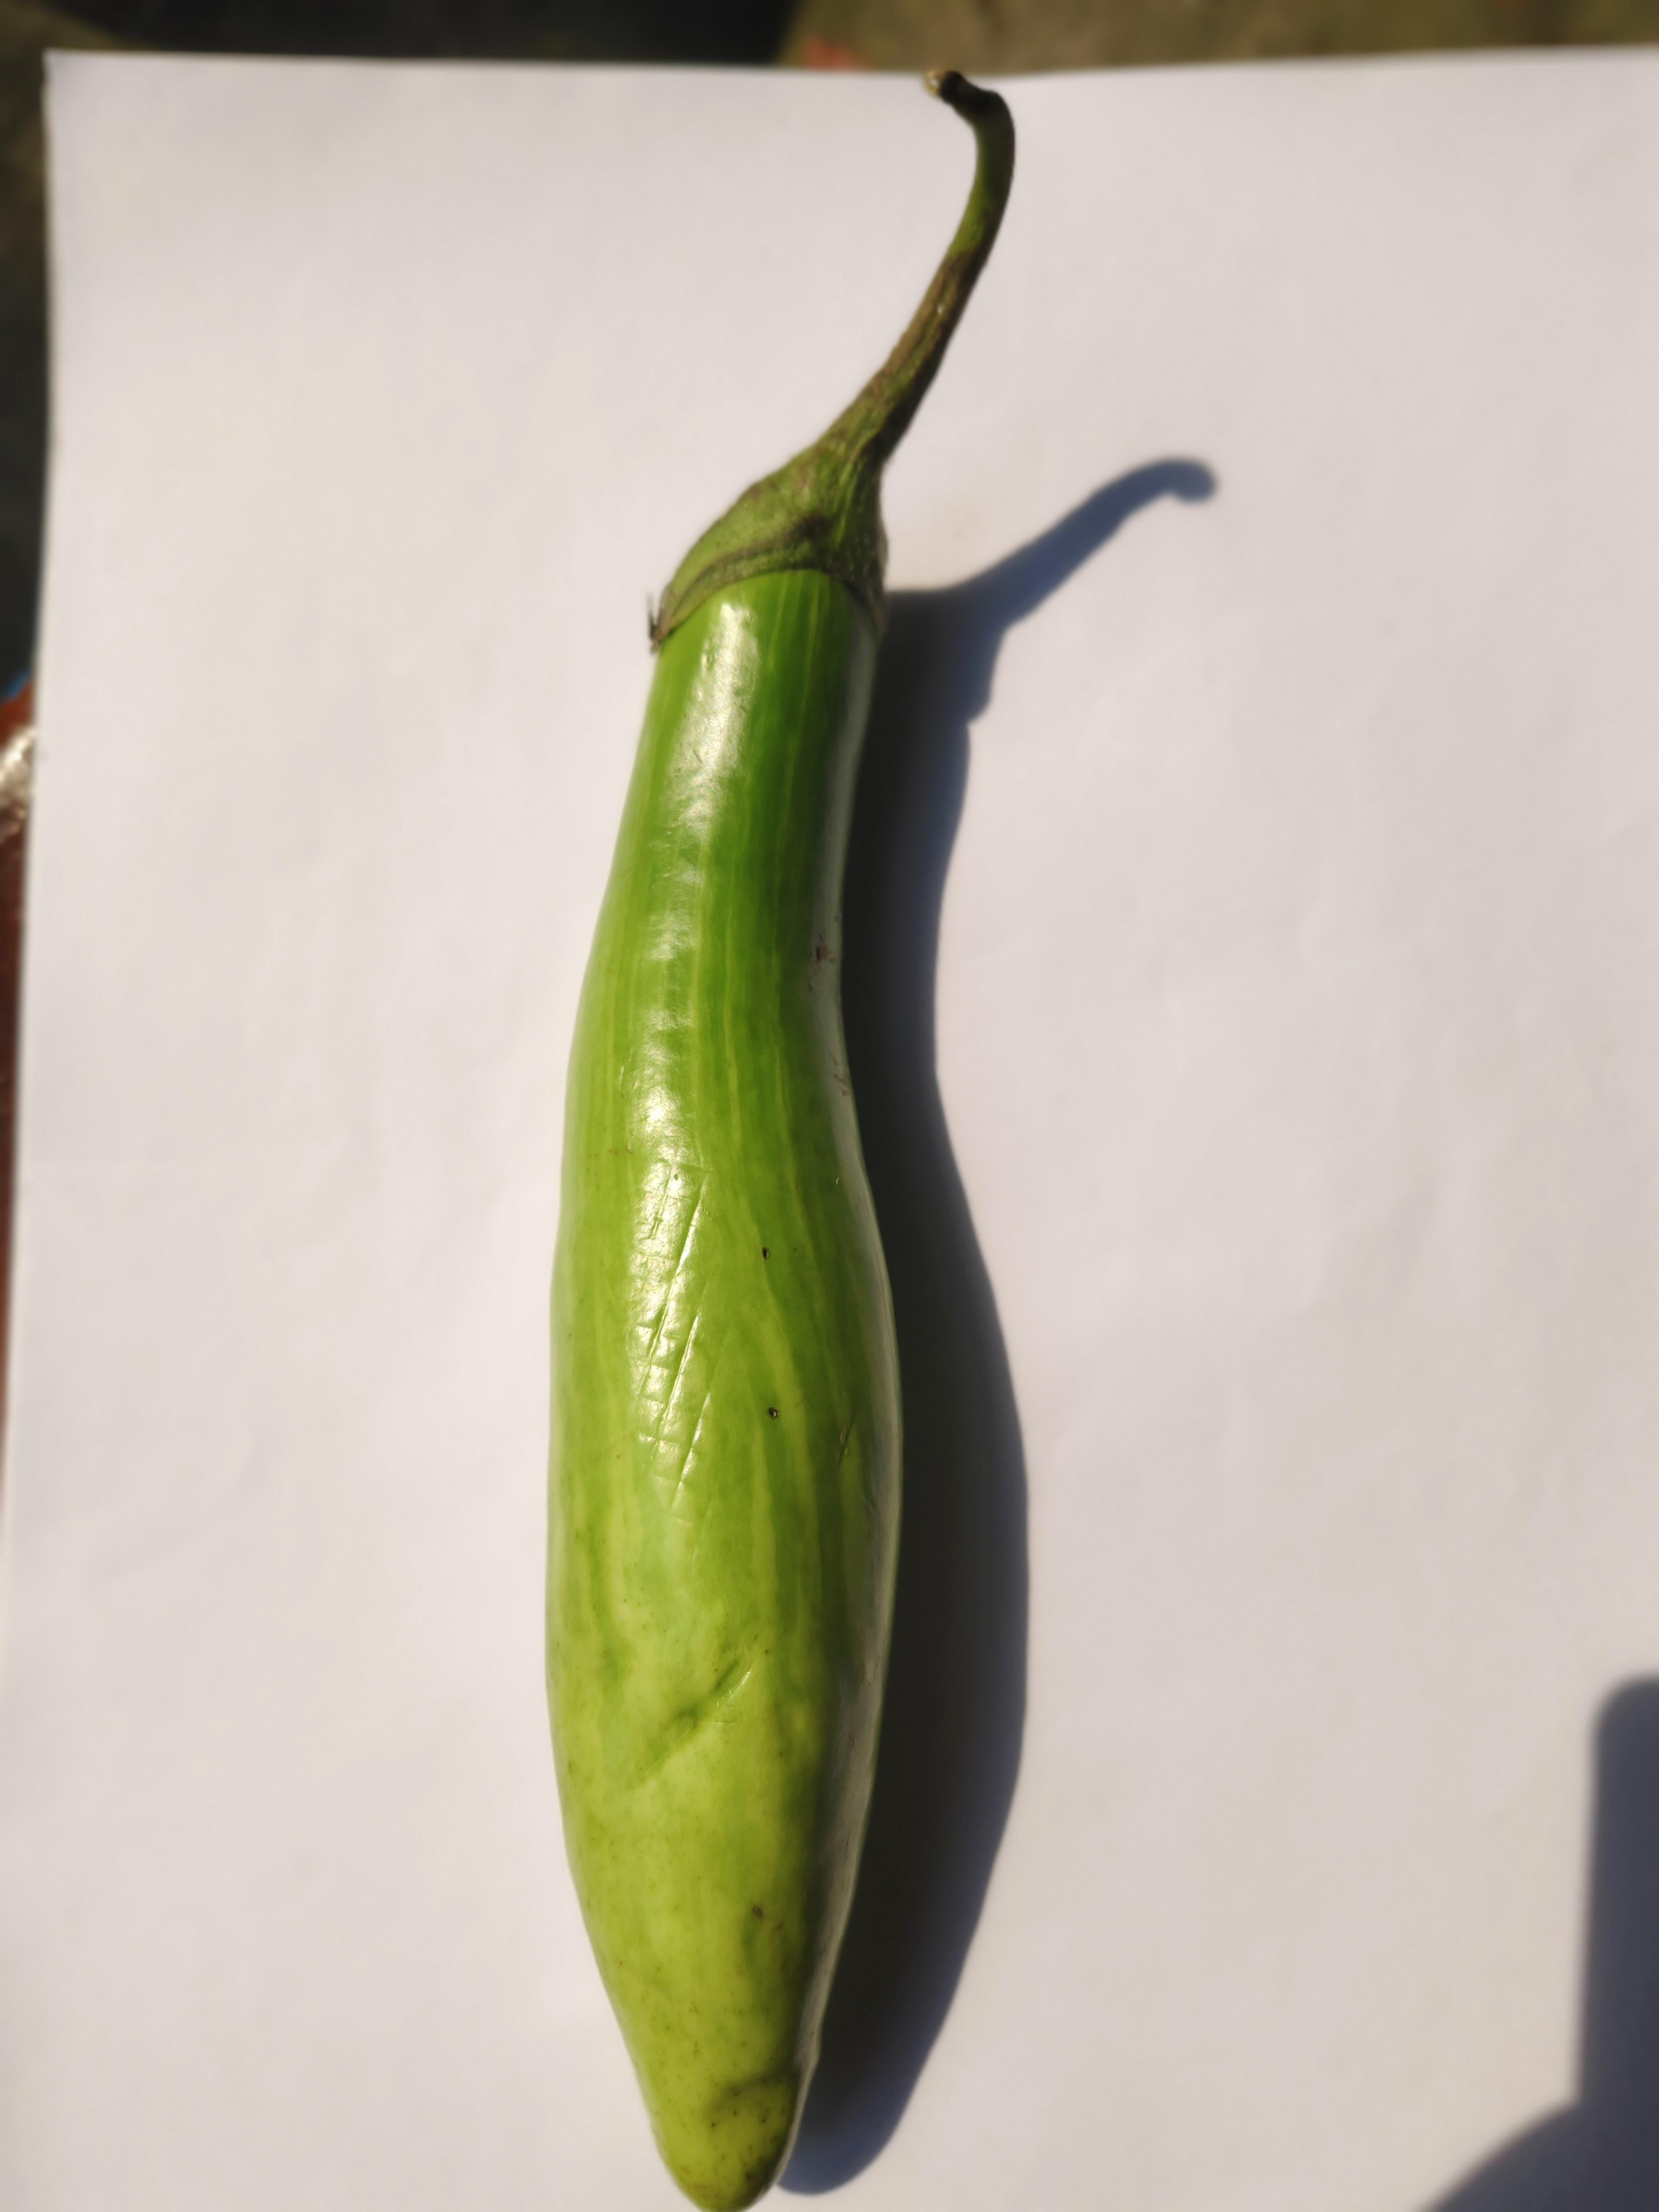
Label: Brinjal